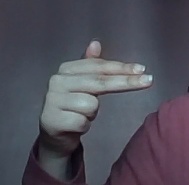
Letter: ghain